Edwin Lutyens

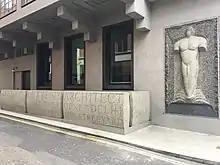
Memorial to Lutyens by Stephen Cox (2015)

Lutyens married Lady Emily Bulwer-Lytton (1874–1964) on 4 August 1897 at Knebworth, Hertfordshire. She was third daughter of Edith (née Villiers) and the 1st Earl of Lytton, a former Viceroy of India. Lady Emily had proposed to Lutyens two years before the wedding, and her parents disapproved of the marriage. Their marriage was largely unsatisfactory, practically from the start, with Lady Emily developing interests in theosophy, Eastern religions, and being drawn both emotionally and philosophically to Jiddu Krishnamurti. They had five children: